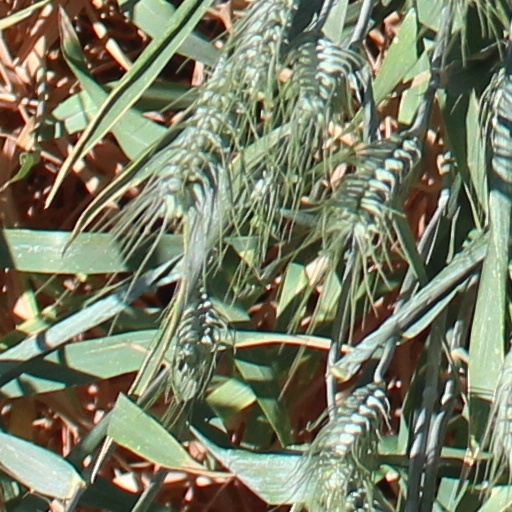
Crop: wheat